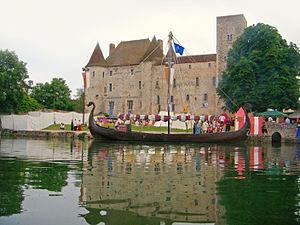
Le bateau viking Gungnir sur le Loing, devant le Château de Nemours
Le Gungnir est le nom donné à une réplique suédoise du bateau viking nommé Bateau de Gokstad, épave norvégienne trouvée dans une ferme de Gokstad du comté de Vestfold dans la baie de Sandefjord près d'Oslo en 1880. Celle-ci se trouvait dans un tumulus funéraire datant de 900 ans après J.C.. Cet artéfact est exposé au Musée des navires vikings d'Oslo à Bygdøy.